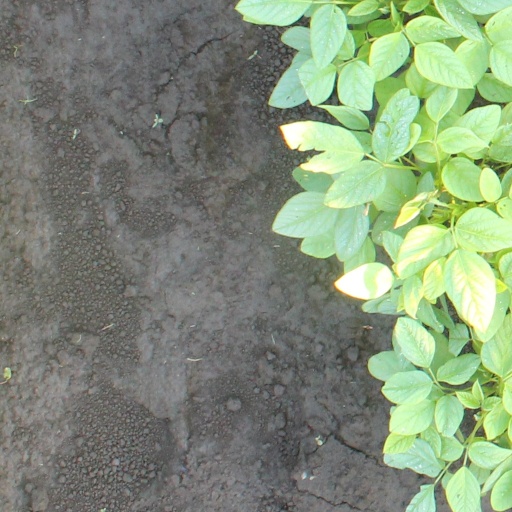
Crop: soybean